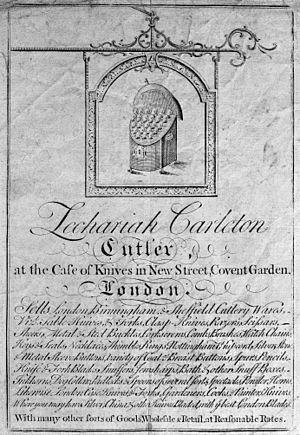
Une carte de visite est un document de petit format généralement en papier cartonné qui sert à des fins privées. Il existe des consignes précises à suivre pour respecter l’étiquette et le savoir-vivre quant à sa mise en forme, sa taille, son épaisseur ou encore la manière de l’utiliser selon le contexte. Par exemple, pour souligner un mariage, une naissance ou en remerciement pour un cadeau ou un dîner. Cela peut également être pour accepter ou refuser une invitation ou en guise félicitations pour un accomplissement. Les hommes et les femmes doivent se conformer à des directives différentes. La carte de visite est généralement rectangulaire et blanche, en papier bristol et la sobriété est de mise. Le prénom et le nom de la personne détentrice de la carte sont mis bien en évidence sur celle-ci. Il est possible de se limiter à cette information uniquement ou d’ajouter les coordonnées souhaitées par exemple l’adresse postale ou l'adresse électronique et le numéro de téléphone. La carte ne doit pas être chargée, car il faut qu’il y reste de l’espace pour avoir la possibilité d’écrire un court message à la main au besoin.